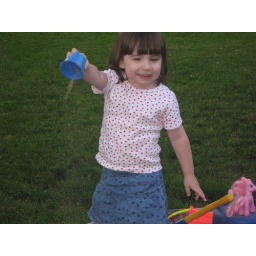
in the sand box